Indigenous peoples of the Northwest Plateau

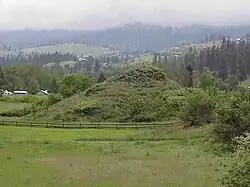
Heart of the Monster, Nez Perce National Historical Park, Lapwai, Idaho

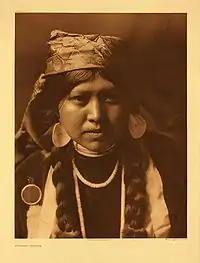
Yakama woman, photographed by Edward Curtis

Indigenous peoples of the Northwest Plateau, also referred to by the phrase Indigenous peoples of the Plateau, and historically called the Plateau Indians (though comprising many groups) are Indigenous peoples of the Interior of British Columbia, Canada, and the non-coastal regions of the Northwestern United States.